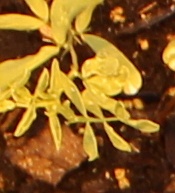
Label: Lentil